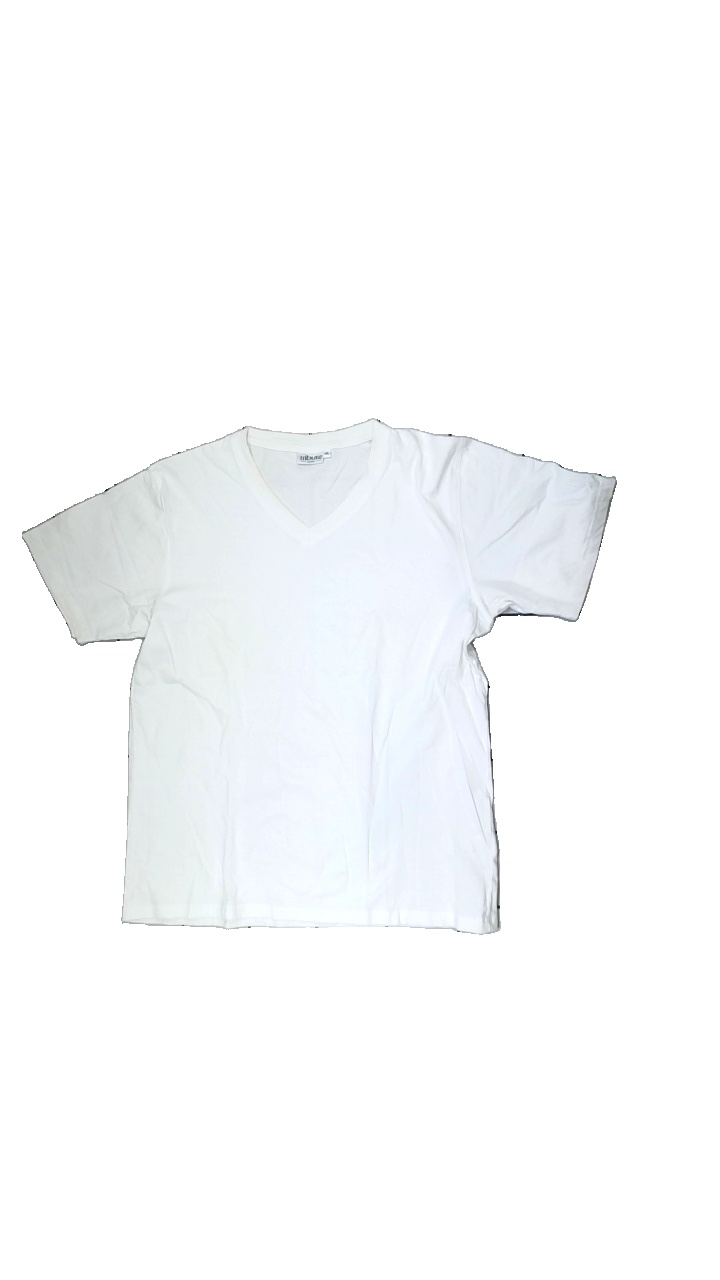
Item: T-shirt (Men)
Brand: Tribute
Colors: White
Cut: Regular
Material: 100% Cott
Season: All
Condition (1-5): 1
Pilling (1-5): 5
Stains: Major
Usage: Recycle
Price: <50